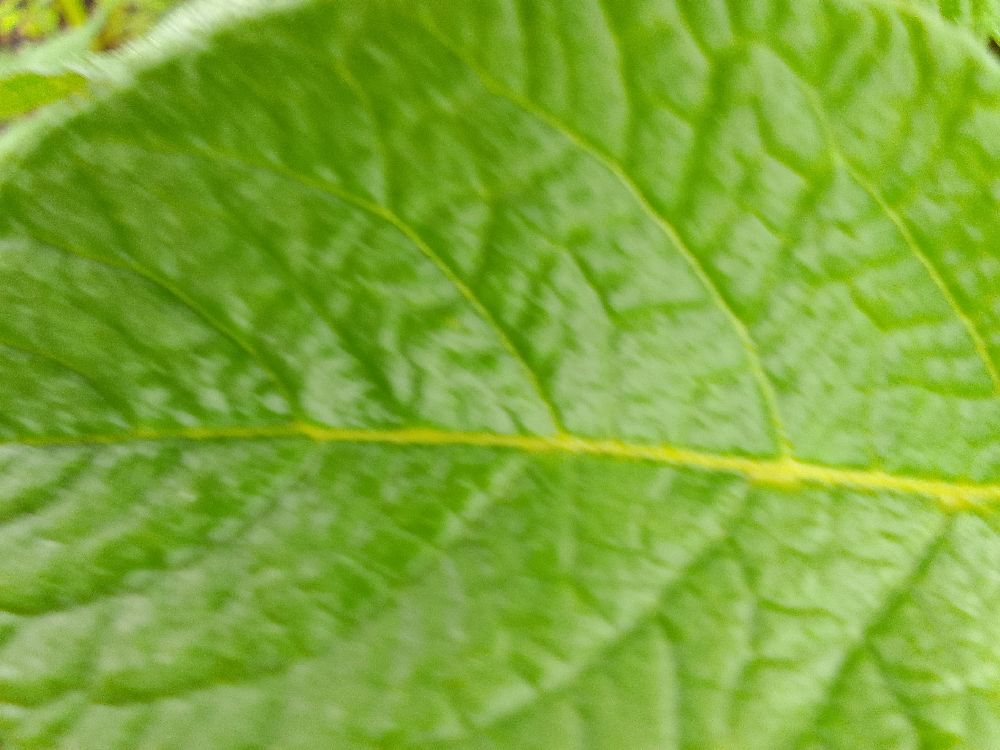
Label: Healthy